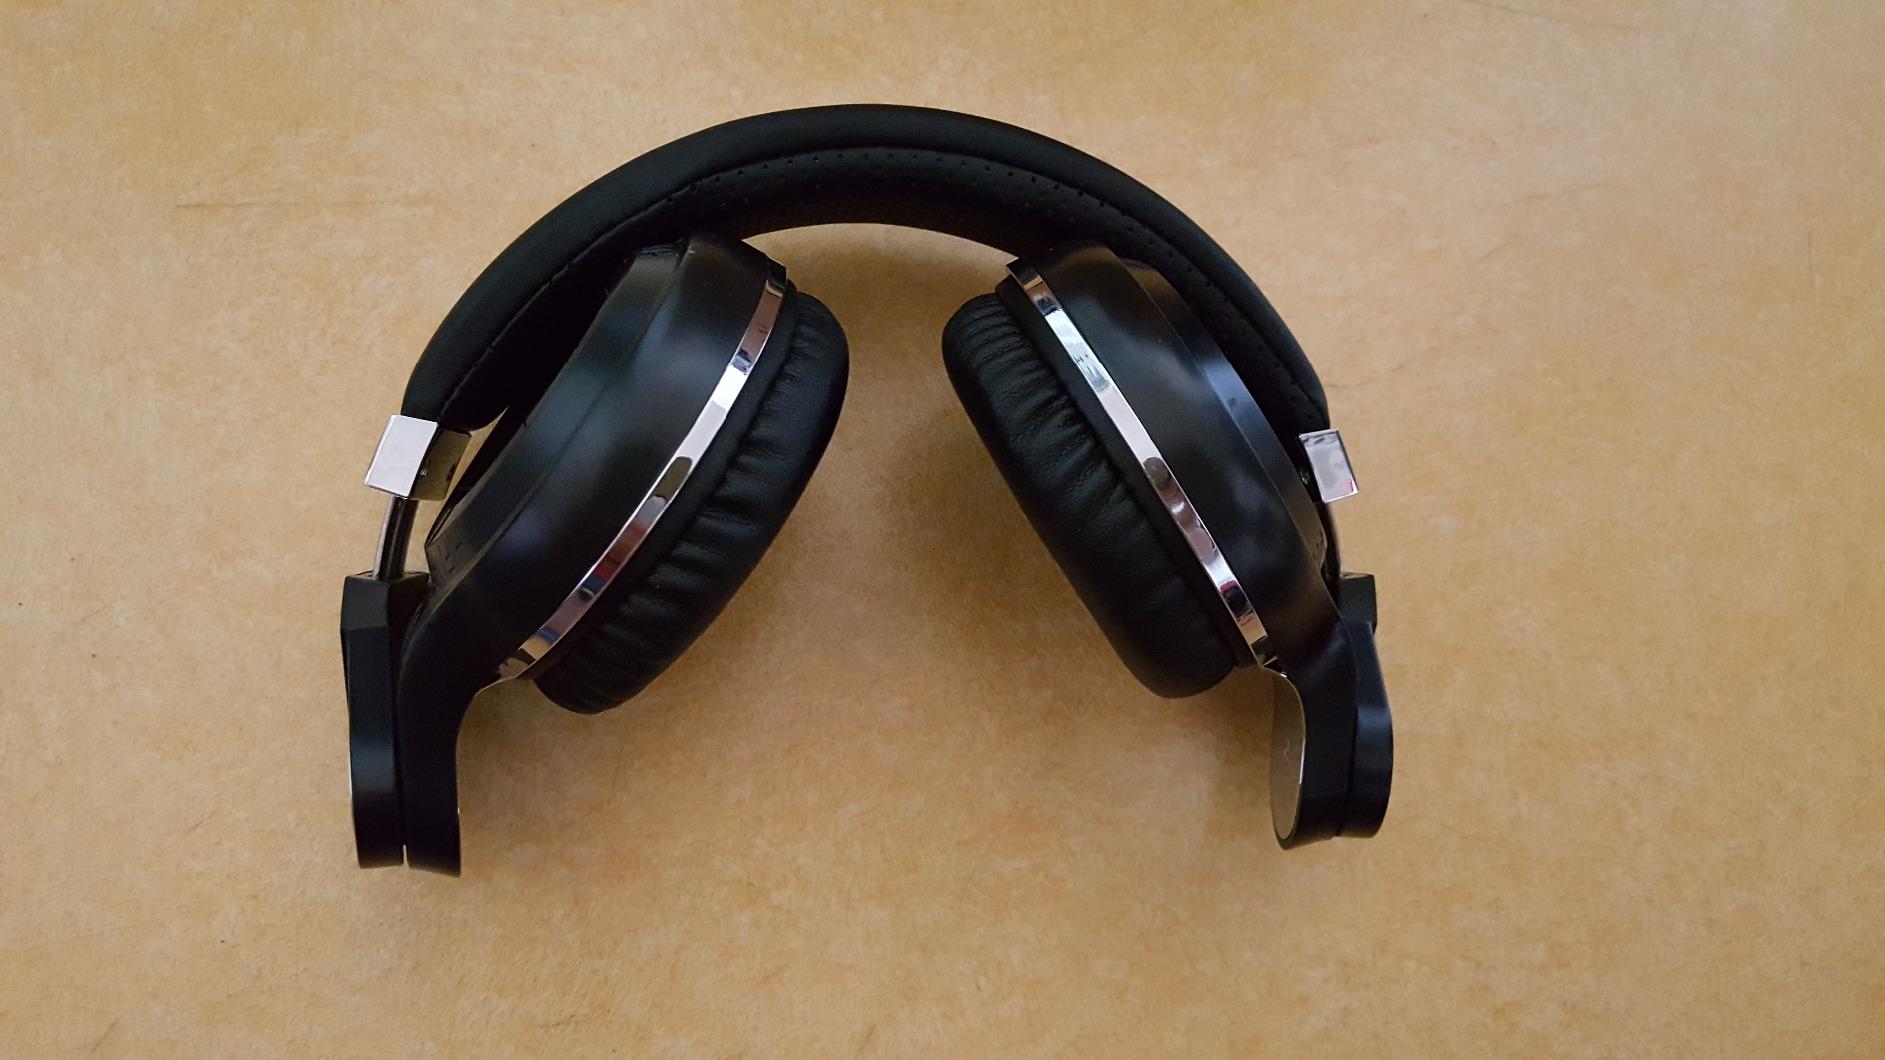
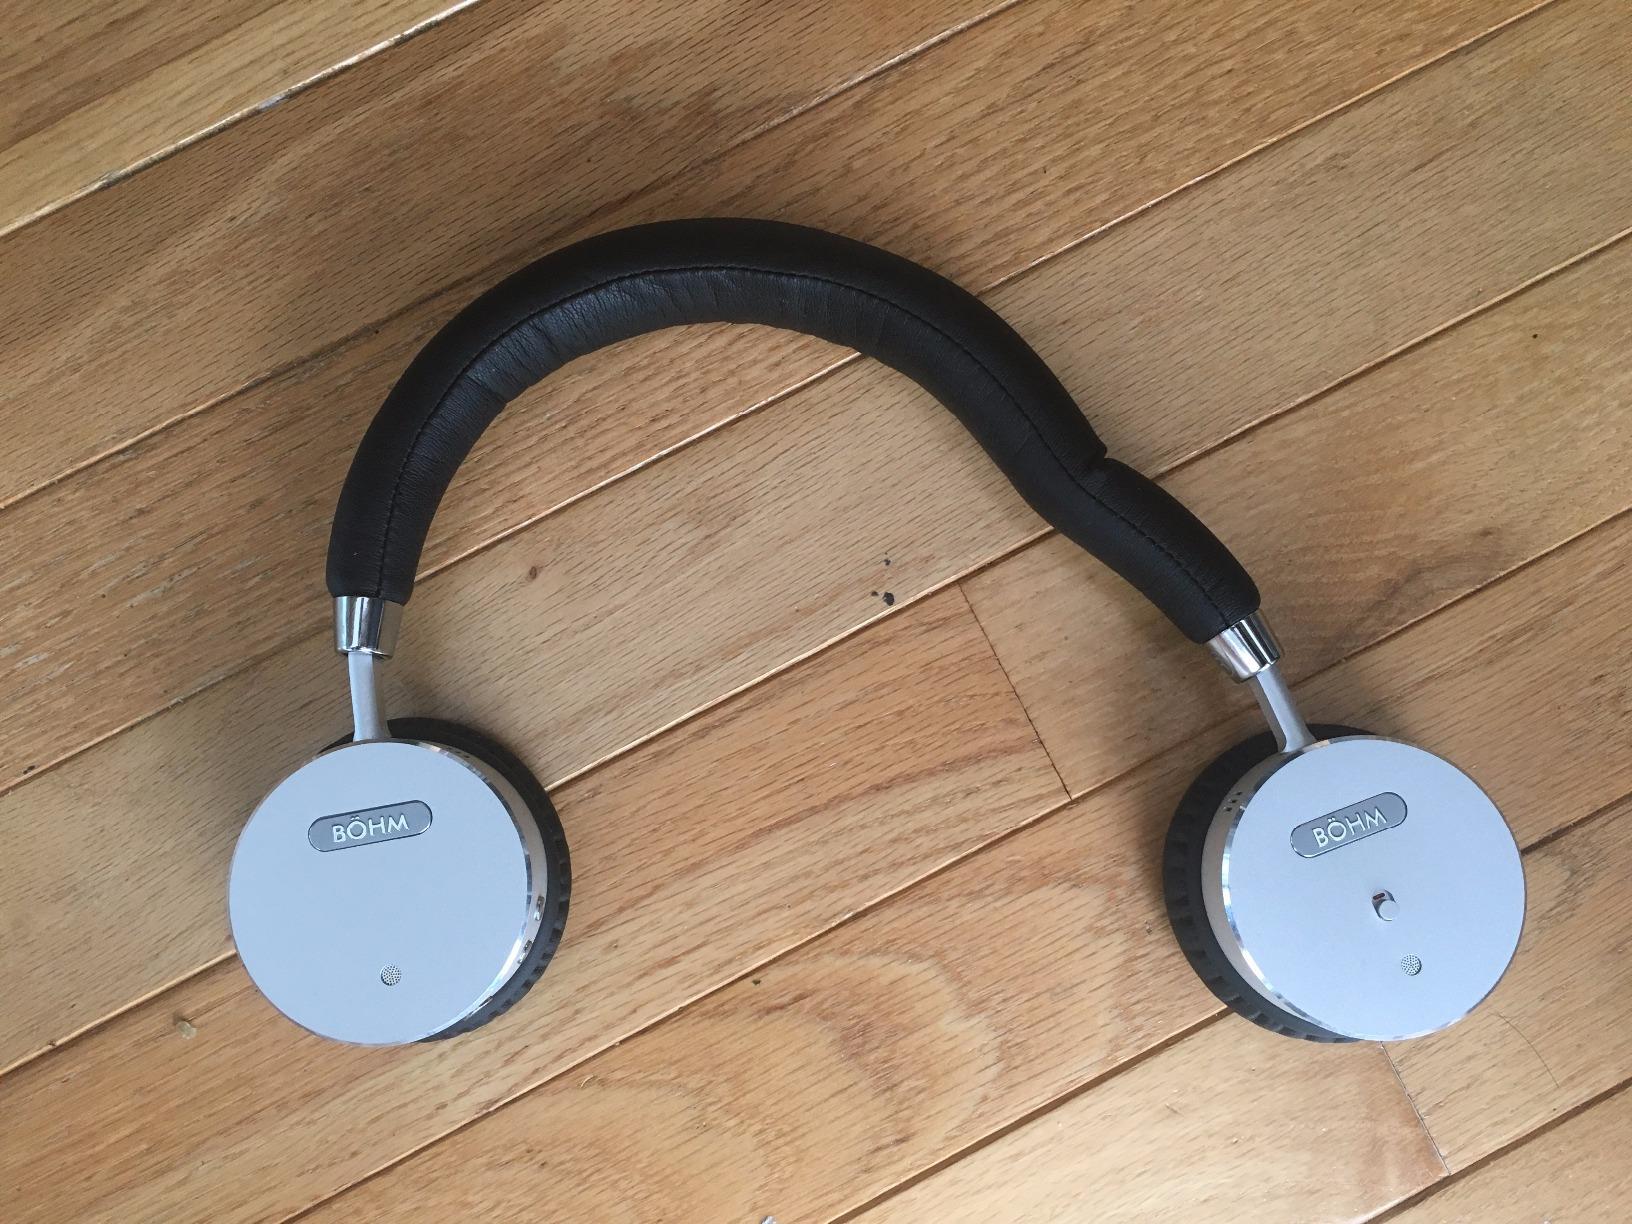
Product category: headphones
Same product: no